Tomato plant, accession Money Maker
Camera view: horizontal (90 deg, fisheye); turntable rotation: 0 degrees
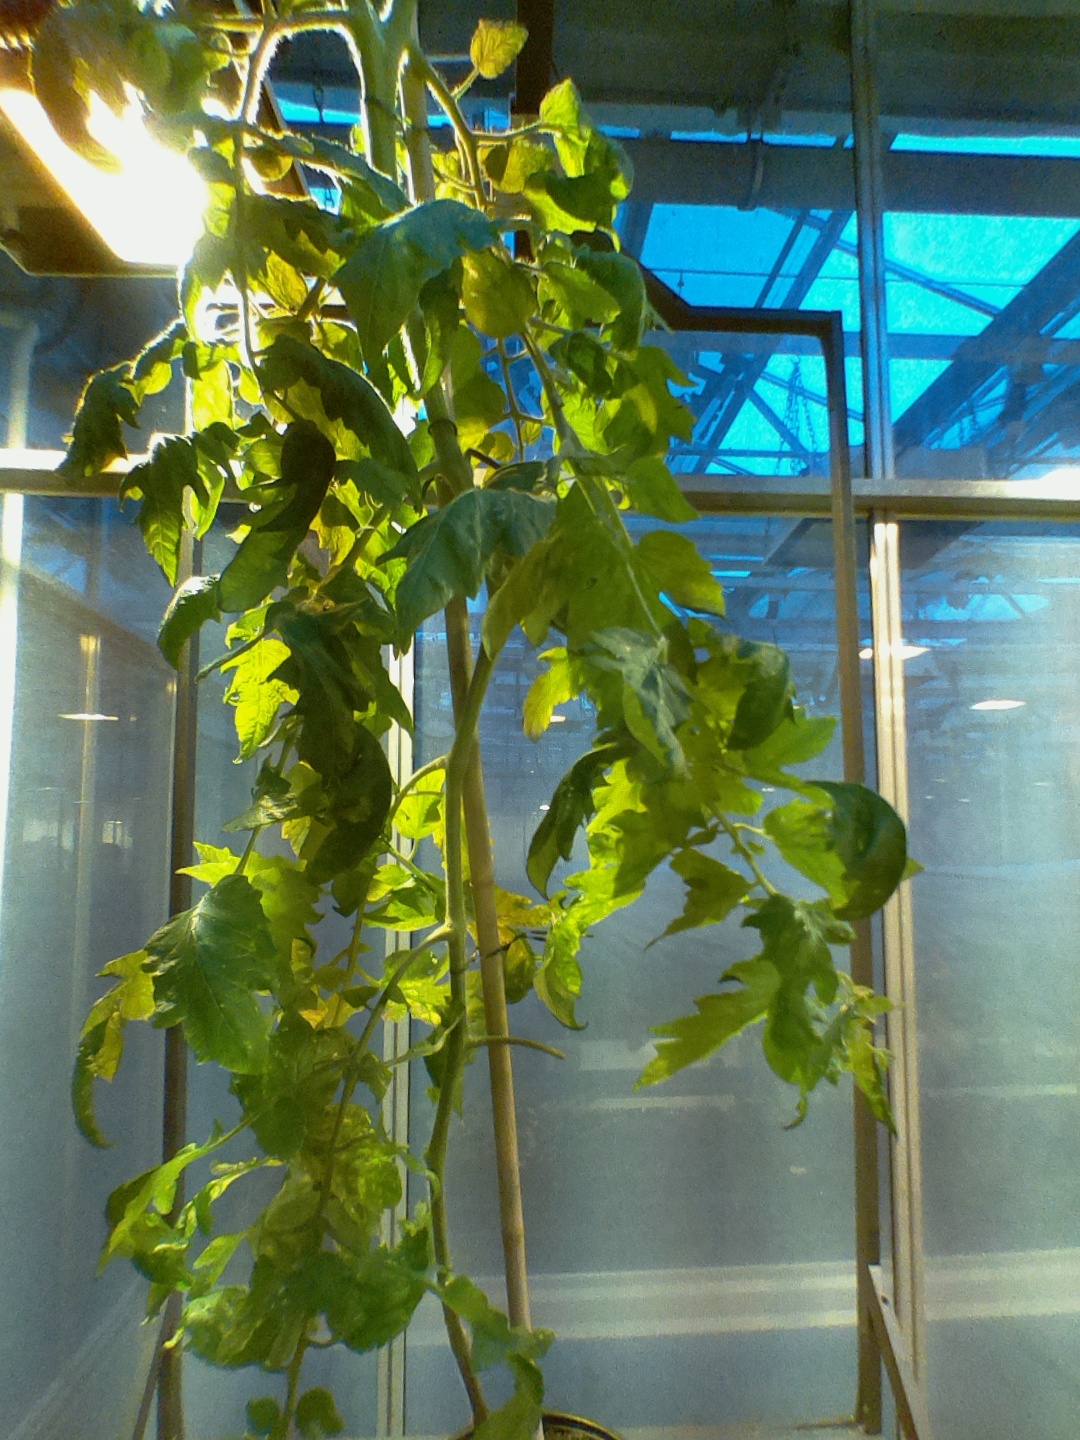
BBCH growth stage 74: 40%-50% of final fruit size